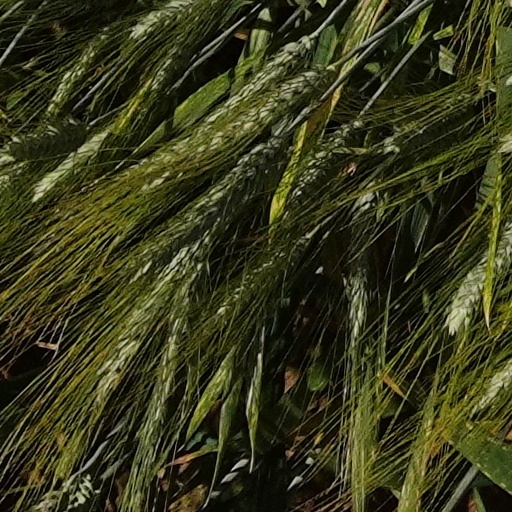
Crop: wheat